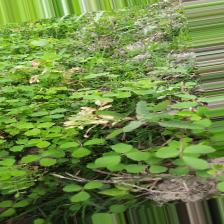
Label: Ascochyta blight